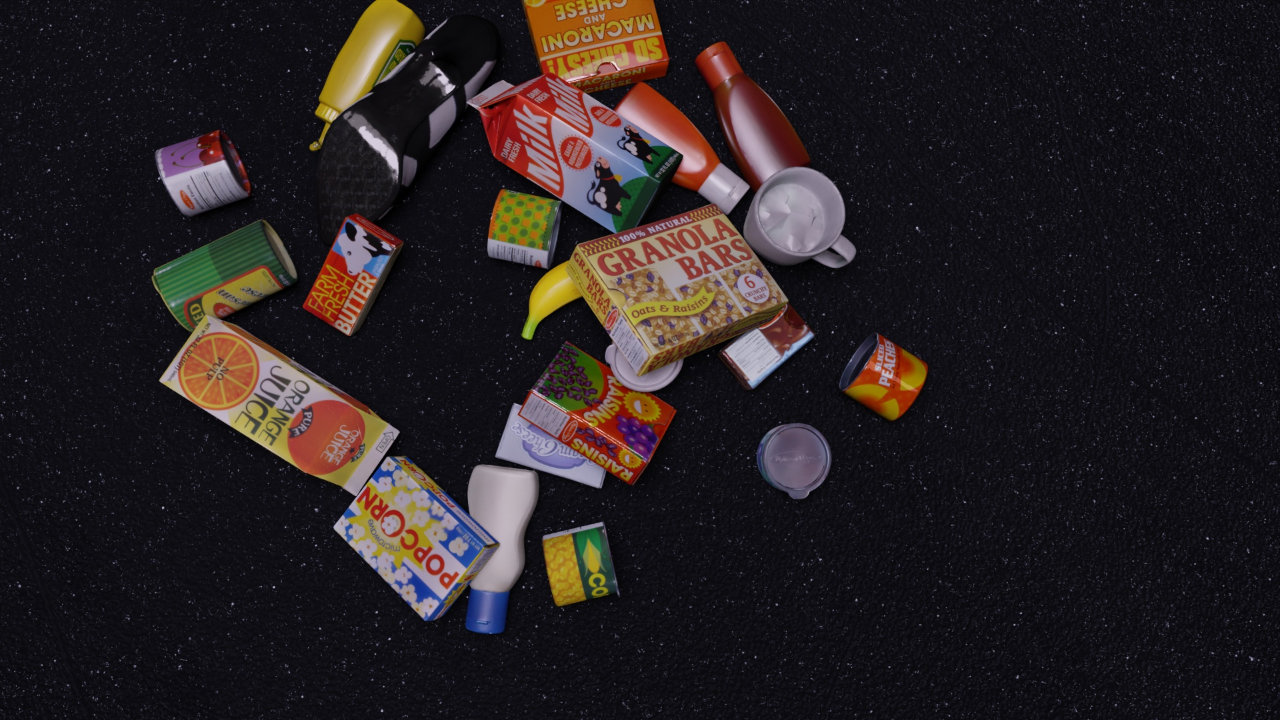
Question:
What are the five normalized (x, y) points between 0 and 1 in the image that outline the grasp plane for the can of tuna fish? Your answer should be as Grasp center: [], Left finger base: [], Right finger base: [], Left finger tip: [], Right finger tip: [].
Answer: Grasp center: [0.619531, 0.643056], Left finger base: [0.614062, 0.563889], Right finger base: [0.625781, 0.723611], Left finger tip: [0.605469, 0.559722], Right finger tip: [0.617188, 0.711111]